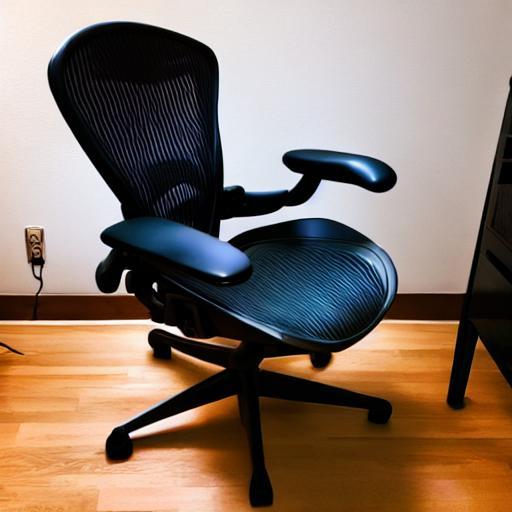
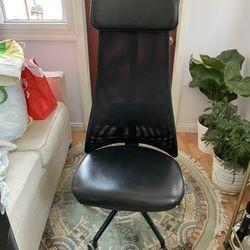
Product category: items_chair
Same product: no